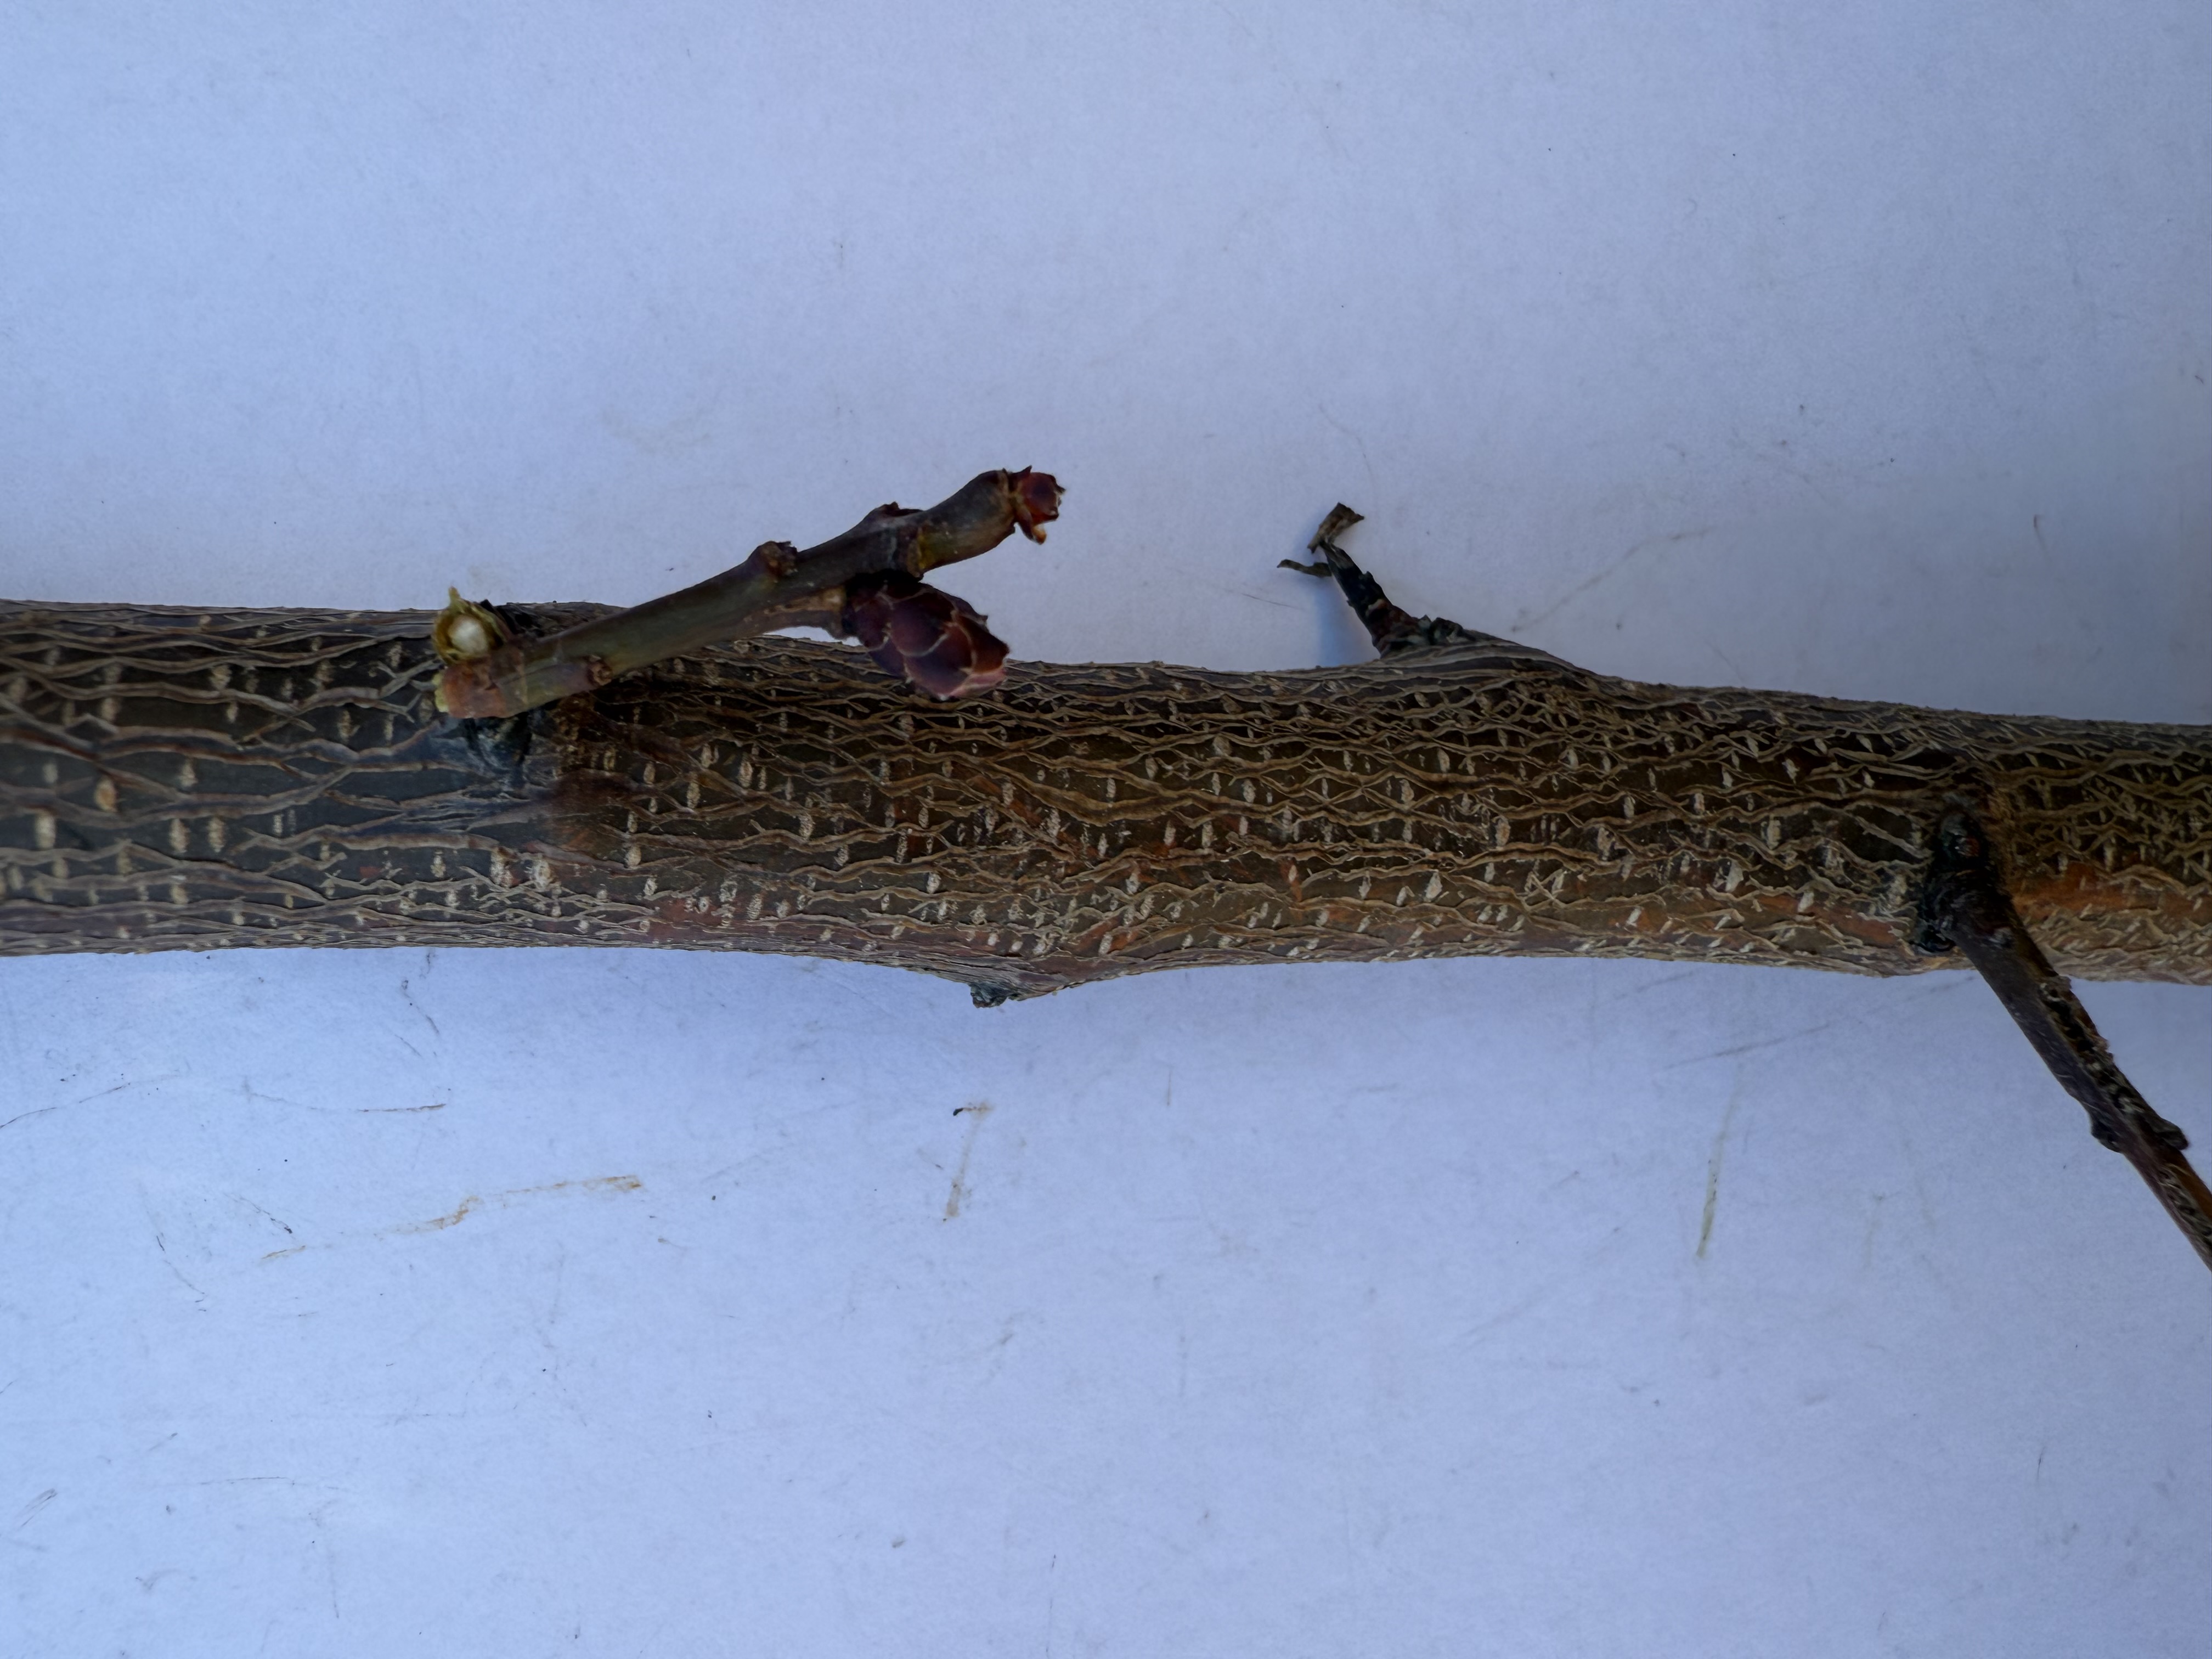
Variety: Igdir Apricot